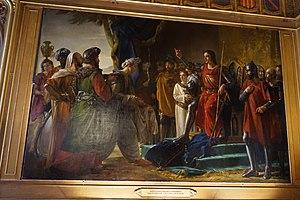
1251 Saint Louis reçoit à Ptolémaïs les envoyés du Vieux de la Montagne. Salles des Croisades, château de Versailles.
Le Vieux de la Montagne est l'appellation commune donnée par les Croisés au grand-maître de la secte des Assassins, Hassan ibn al-Sabbah, réfugié dans sa forteresse au sommet du piton rocheux d'Alamut.